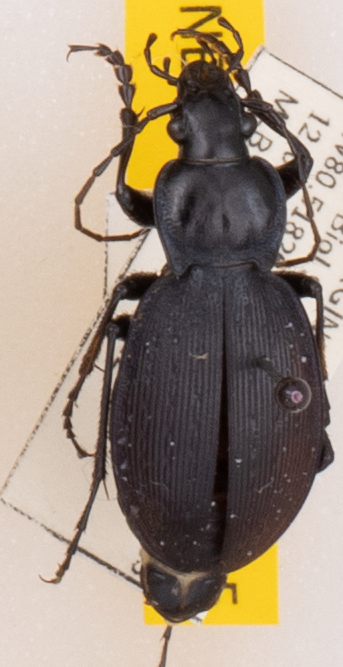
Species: Carabus goryi
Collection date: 2022-07-12
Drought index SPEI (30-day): -0.348
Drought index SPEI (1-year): -0.9
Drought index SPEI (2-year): -0.39